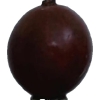
Label: gooseberry